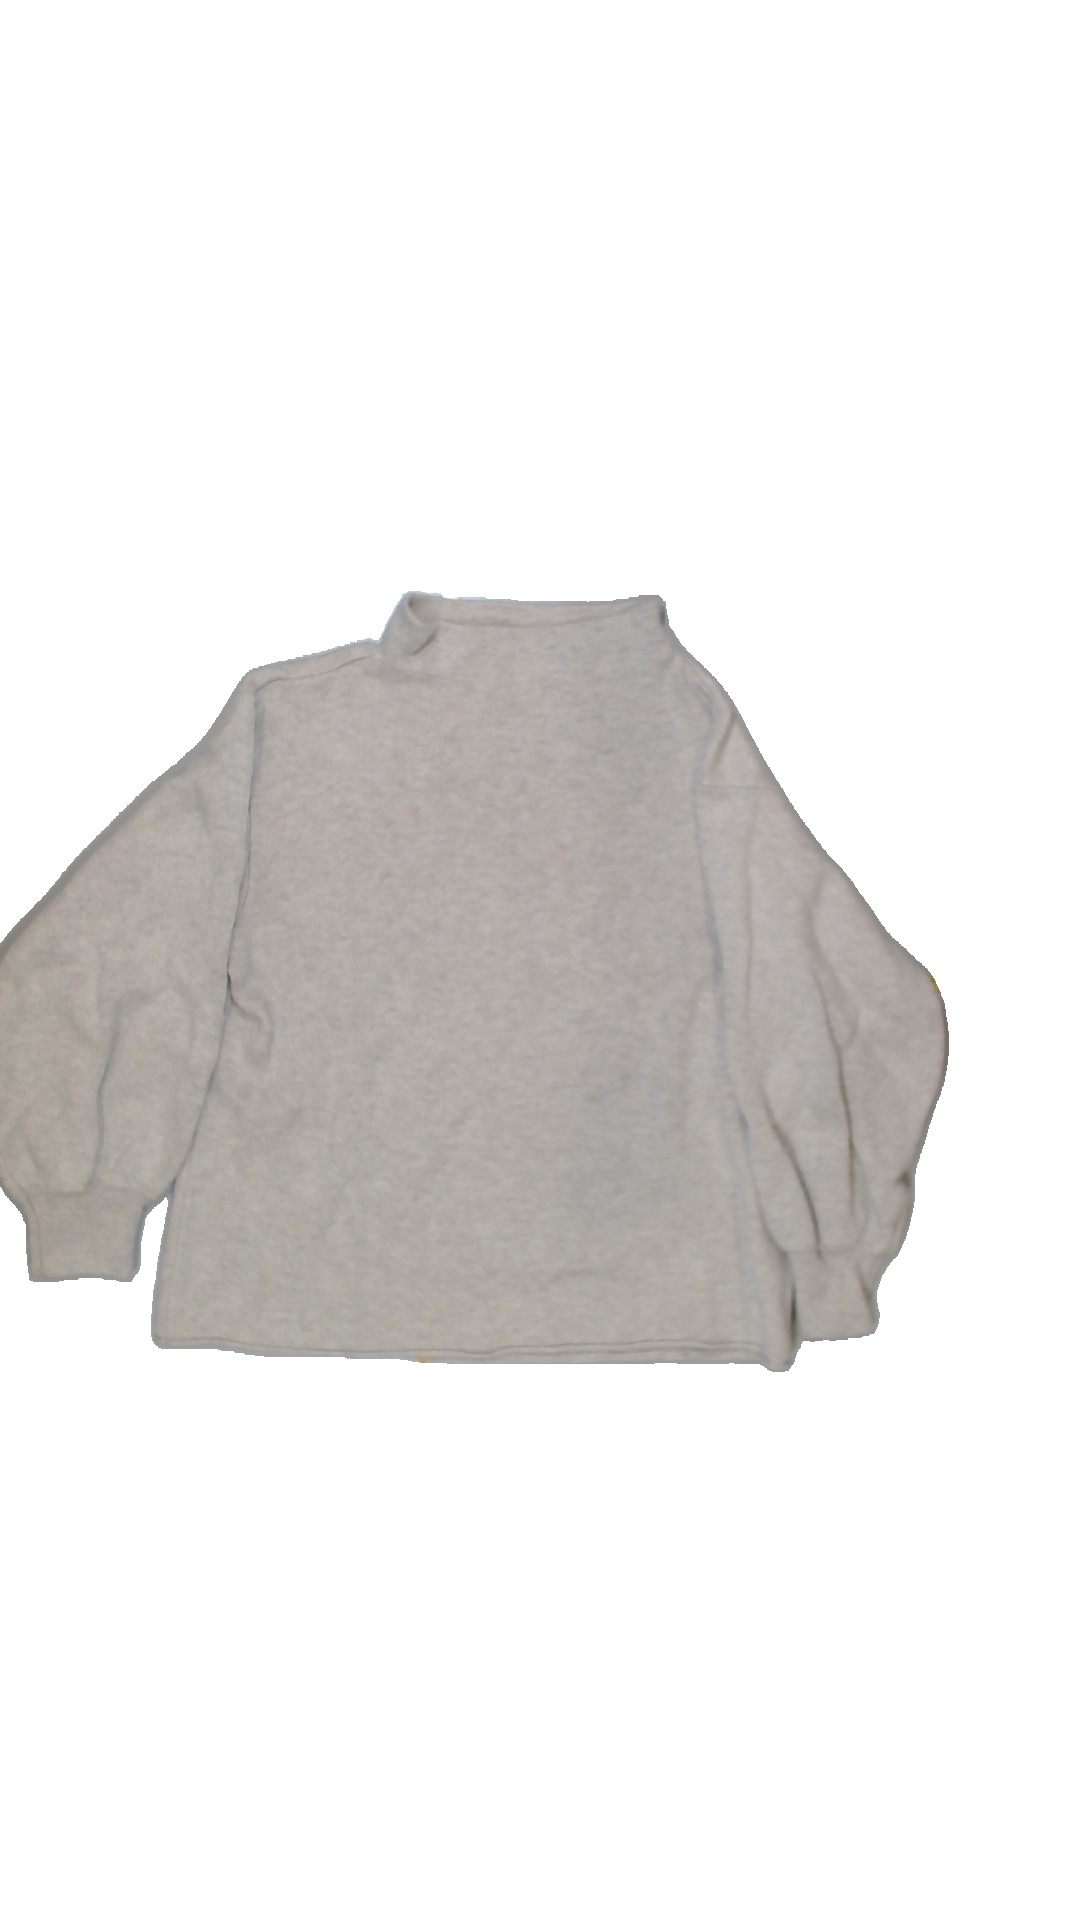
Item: Sweater (Ladies)
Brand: Dobber
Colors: Beige
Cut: Regular, Turtle neck
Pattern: Plain
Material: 50%viscose 25%polyamide 25%polyester
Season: All
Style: No trend
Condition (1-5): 2
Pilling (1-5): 2
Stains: No
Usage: Export
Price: <50